Victorville Army Airfield auxiliary fields

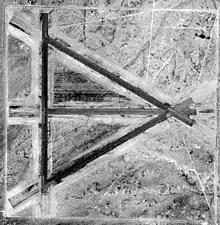
Helendale Auxiliary Airfield, in a 1952 USGS photo

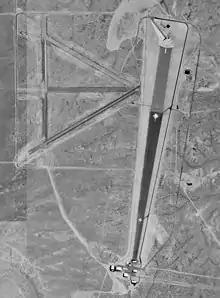
Lockheed Helendale Radar Cross Section Facility in a 1994 USGS photo

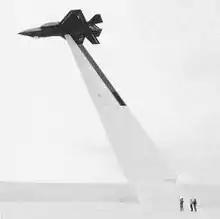
Lockheed Martin X-35 testing at Helendale Avionics Facility in May 2000, US Navy photo

Helendale Auxiliary Airfield (No 2) was built in 1941 for training pilots from Victorville Army Airfield during World War II. No support buildings were placed at the site, as the runways were used for the take off and landing training. Helendale Auxiliary Airfield is located just south of California State Route 58 and just north of the town of Helendale, California, at at an elevation of 2508 feet. The three sides of triangle runways are 4,459 feet long. After the war, in 1948 the US Army Airfield was used as the Helendale Airport, a private airport. In 1958 there were a number of near collisions around Helendale Airport and El Mirage Field, the FAA did a study to find the cause. On March 19, 1971, a Rockwell Aero Commander 560 coming from Van Nuys, California, on a test flight crashed approaching Helendale Airport, the speed of the plane was too slow. The two aboard the plane were killed in the crash. It was found that the pilot was not familiar enough with aircraft.